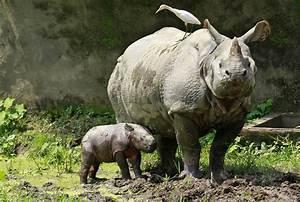
elephant